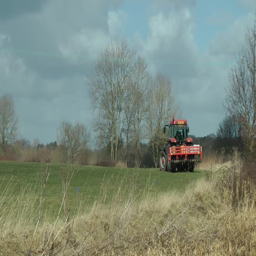
tractor working in the fields .